Catholic Church in Morocco

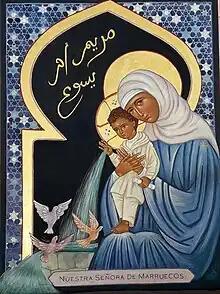
Icon of Our Lady of Morocco.

Prior to independence, the numbers of the Catholics in French Morocco reached about 360,000 or about 4.1% of the population while in Casablanca European Christians formed almost half of the population. Catholics in French Morocco were mostly of French descent, and to a lesser extent of Spanish and Italian ancestry. Some Moroccans of Berber or Arab descent converted to Christianity during the French colonialism.